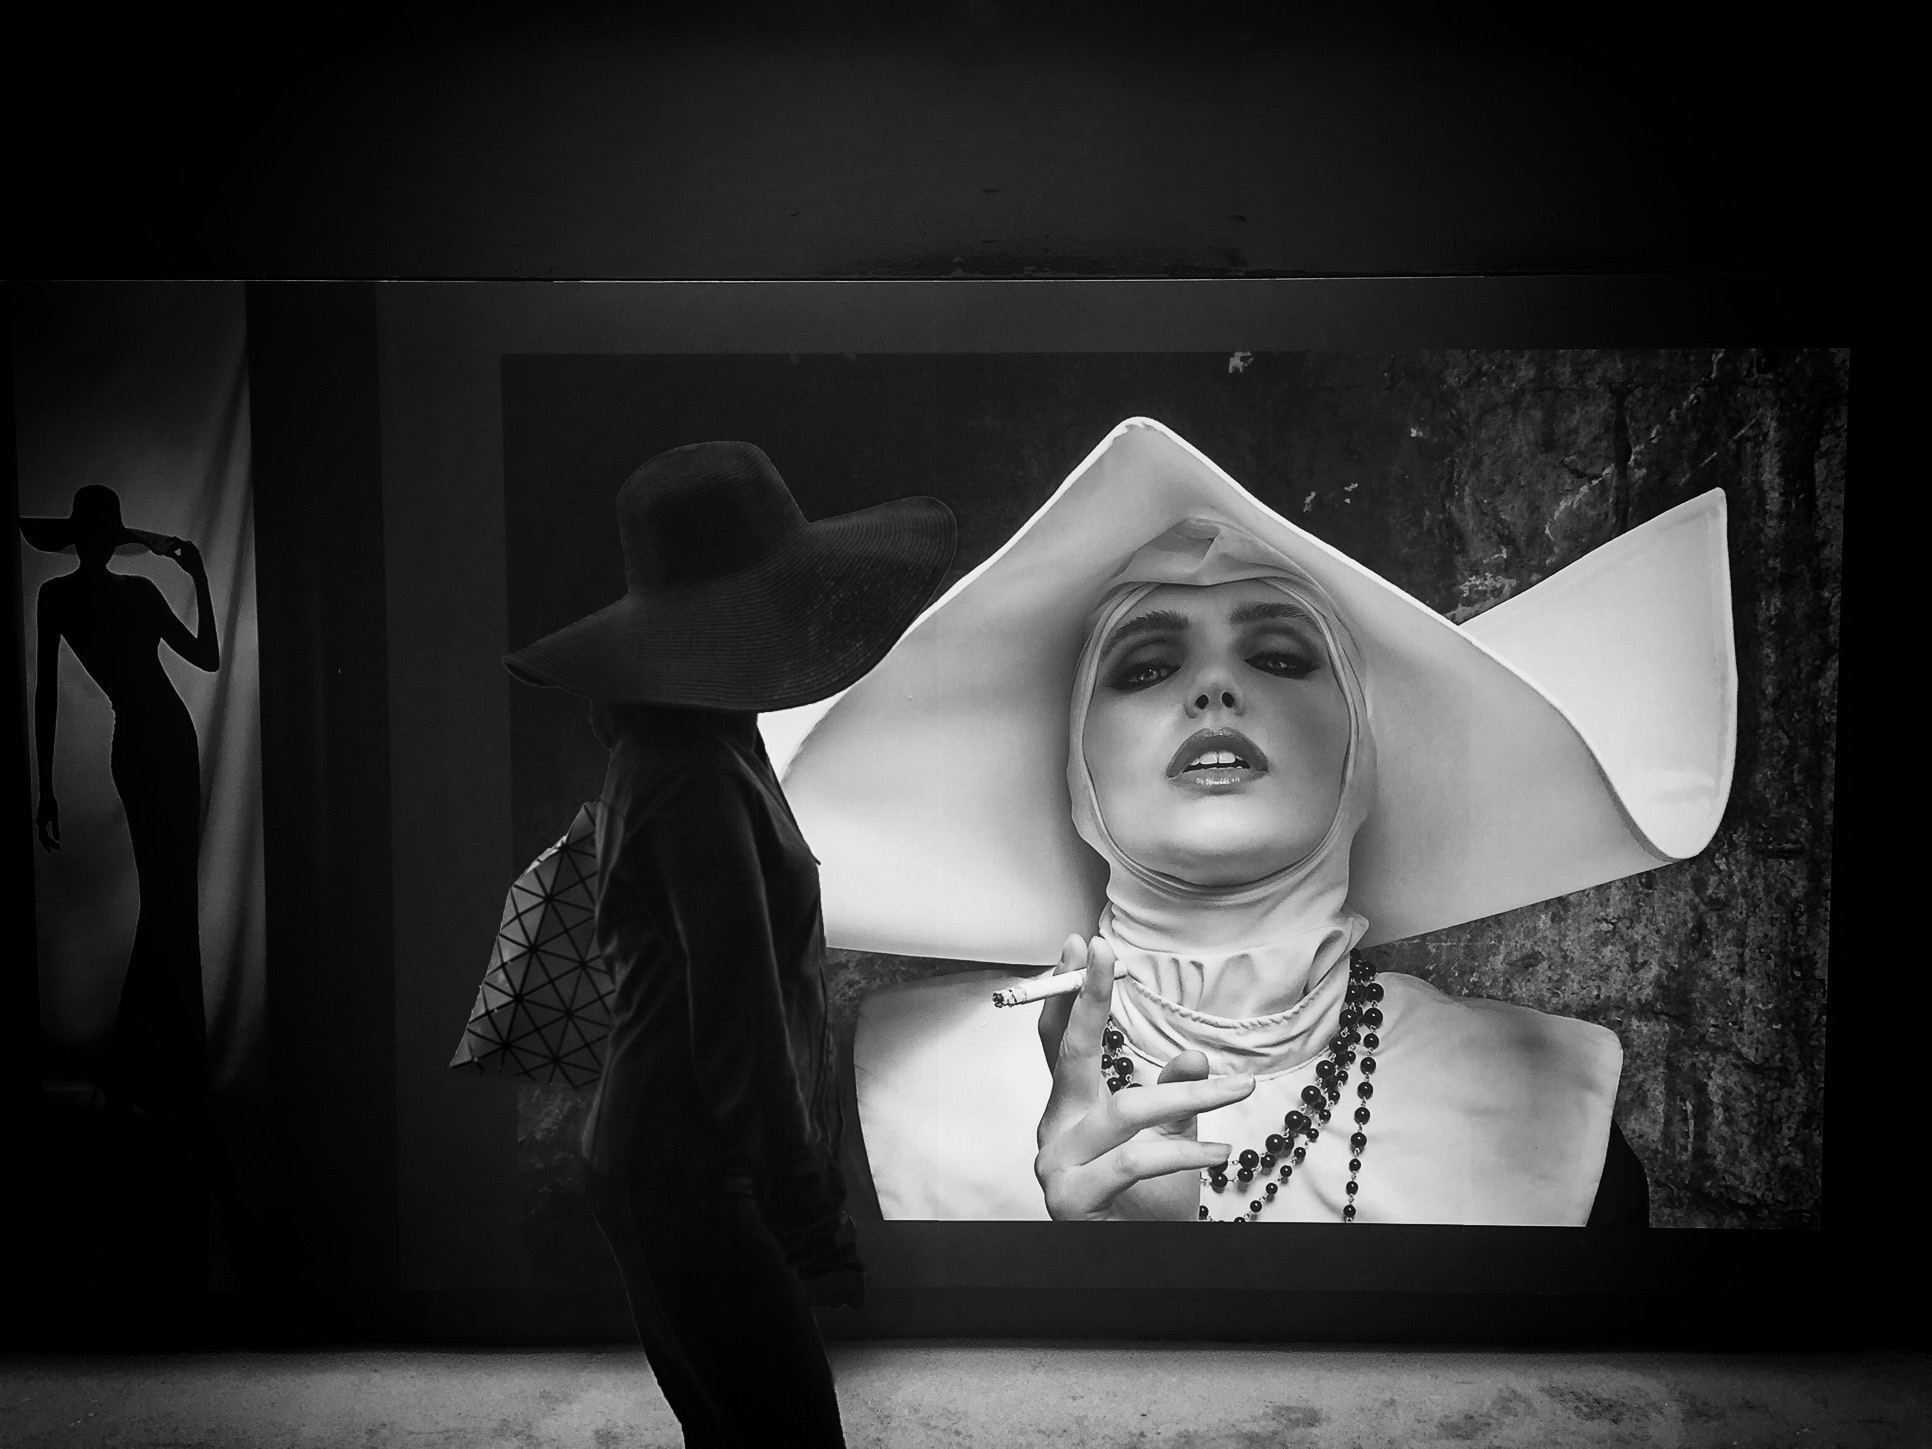
black and white, white, photography, portrait, darkness, black, monochrome, photograph, beauty, image, shape, emotion, monochrome photography, portrait photography, film noir, human positions